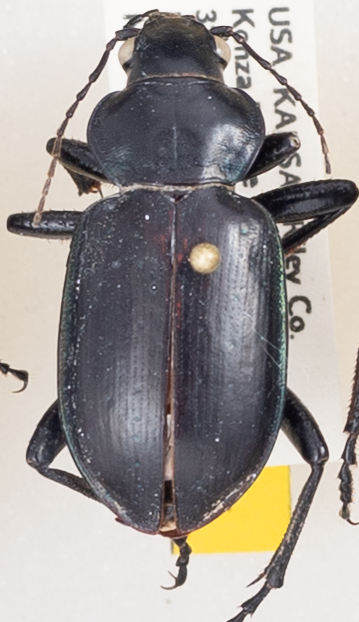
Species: Calosoma affine
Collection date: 2019-05-22
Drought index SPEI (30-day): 2.09
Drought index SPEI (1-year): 1.45
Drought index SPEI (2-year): -0.09